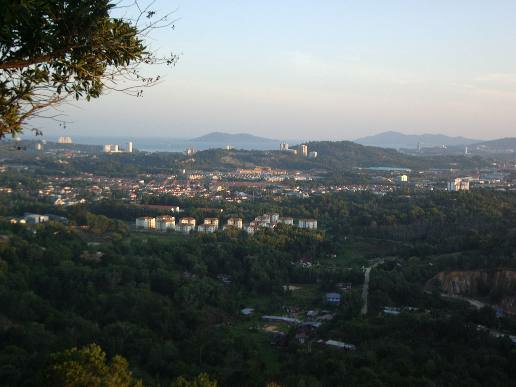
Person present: No